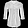
Label: Shirt